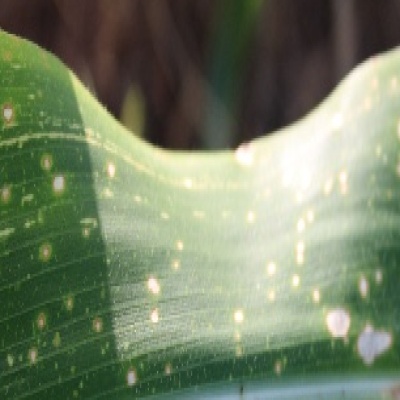
Label: Corn_(Maize)___Leaf_Spot